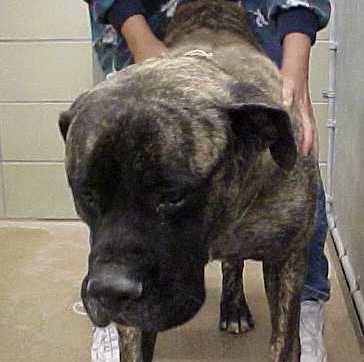
Label: dog